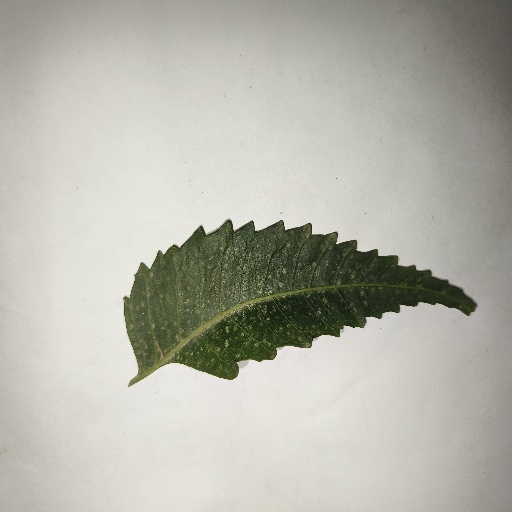
Species: Neem
Leaf condition: Powdery Mildew